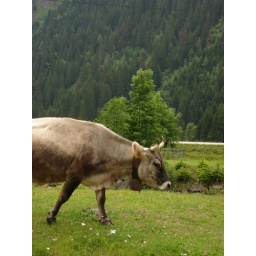
Free range cows wandering beside the road